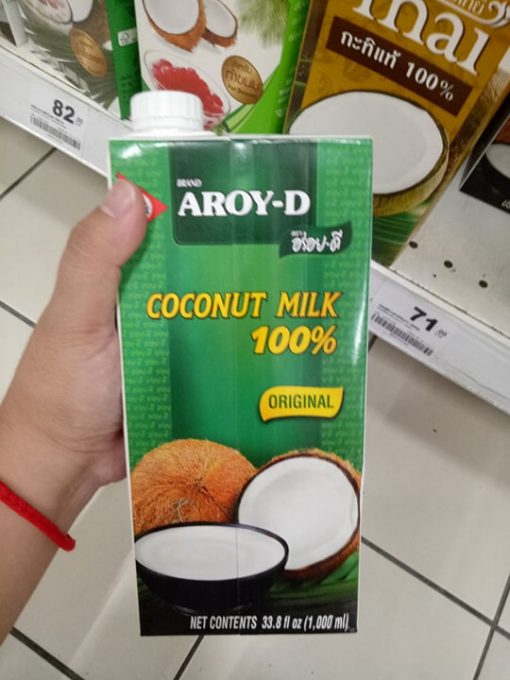
Waste category: cardboard